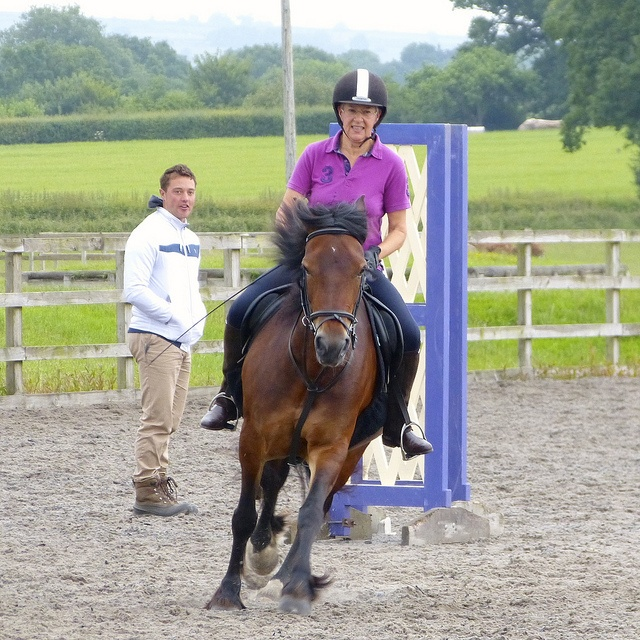
A horseback rider is completing jumps on a course while a person watches.
a person riding a horse in a fenced dirt field  enclosure.
Two people, one riding a horse while the other look on.
A man watching a lady ride a horse in an outdoor arena
A girl and her jumper horse during a training session.